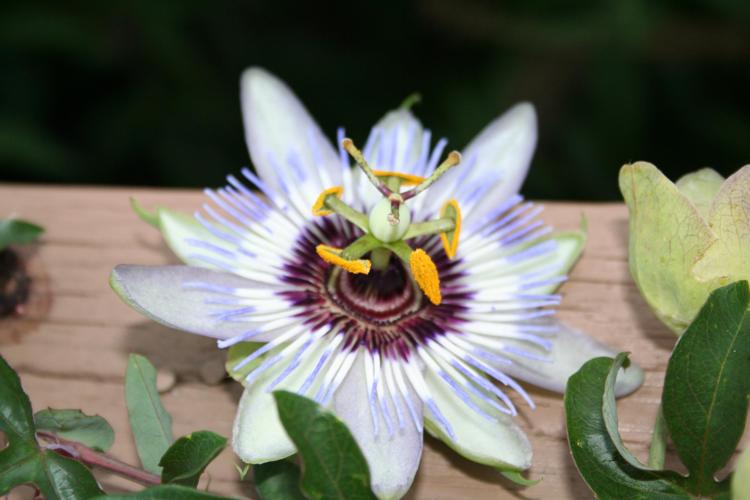
Label: passion flower